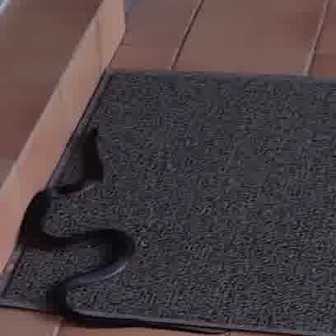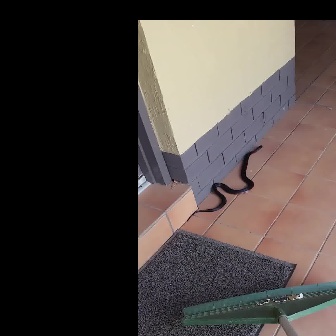
  Please identify the target specified by the bounding box [17,123,227,334] in the first image and locate it in the second image. Return the coordinates in [x_min,y_min,x_max,y_max] format.
Answer: [186,144,262,220]